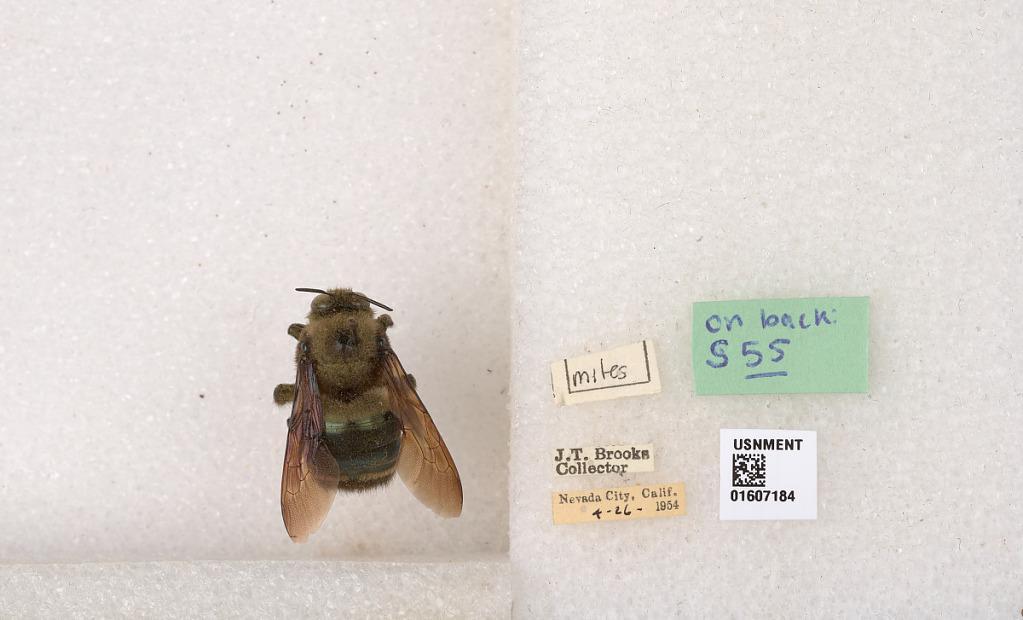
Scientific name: Xylocopa (Xylocopoides) californica californica Cresson
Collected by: J. Brooks
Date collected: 1954-4-26
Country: United States
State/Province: California
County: Nevada
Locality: Nevada City
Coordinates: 39.2616, -121.016